Davis Dam

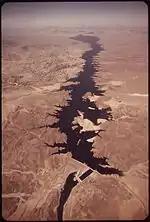
Aerial view of Davis Dam and Lake Mohave.

Davis Dam is a zoned earth-fill dam with a concrete spillway, in length at the crest, and high. The earth fill dam begins on the Nevada side, but it does not extend to the Arizona side on the east. Instead, there is an inlet formed by earth and concrete, that includes the spillway. The hydroelectric power plant is beside the inlet.